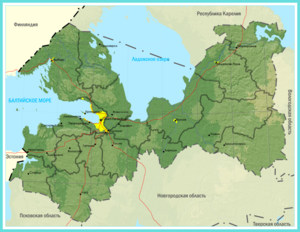
Ingermanland / Landskab
Terrænforhold i Ingermanland og omegn.
Ingermanland, er et historisk landskab i det nordvestlige Rusland, i Sankt Petersborg-området. Det ligger mellem floden Neva og Den Finske Bugt i nord, floden Narva og Peipus-søen i vest og Ladoga-søen Volkhov-floden i øst. Oprindelig udgjorde Neva grænsen mellem Ingermanland og Karelen, men fra omkring 1600 blev grænsen trukket længere mod nord på det karelske næs. Ingermanlands befolkning talte oprindeligt forskellige finsk-ugriske sprog.